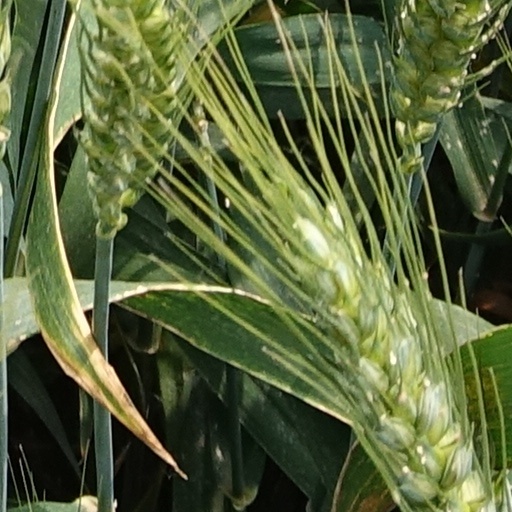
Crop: wheat